Fukushima (city)

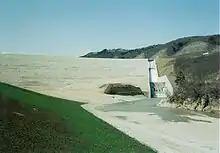
The Surikamigawa Dam was officially completed on September 25, 2005.

The Fukushima Mutual Bank changed its name to Fukushima Bank in February 1989, and on September 27 Route 115's was opened. On July 1, 1992, the Yamagata Shinkansen opened, connecting Fukushima to Yamagata. In 1995, the 50th National Sports Festival of Japan was held, primarily at Azuma Sports Park in the west of the city.